Polling for United States presidential elections

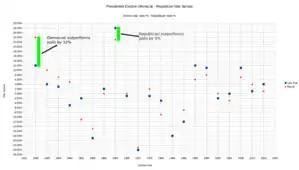
Chart of Democratic-candidate lead over Republican candidate in final poll and results by year, 1936 to 2016

Gallup was the first polling organization to conduct accurate opinion polling for United States presidential elections. Gallup polling has often been accurate in predicting the outcome of presidential elections and the margin of victory for the winner. However, it missed some close elections: 1948, 1976 and 2004, the popular vote in 2000, and the likely-voter numbers in 2012. The month section in the tables represents the month in which the opinion poll was conducted. "D" represents the Democratic Party, and "R" represents the Republican Party. Third parties, such as the Dixiecrats and the Reform Party, were included in some polls.